Flower Backhouse, Countess of Clarendon

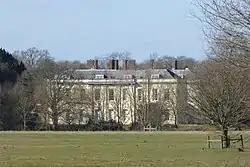
Swallowfield Park House

She was the daughter of the philosopher William Backhouse and his wife, the former Ann Richards. (Other sources say she was the daughter of Sir John Backhouse by his wife, the former Flower Henshaw.)